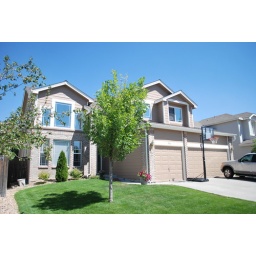
Nice brown colors in this exterior house painting project. Courtesy of Vivax Pro Painting. vivaxpropainting.com